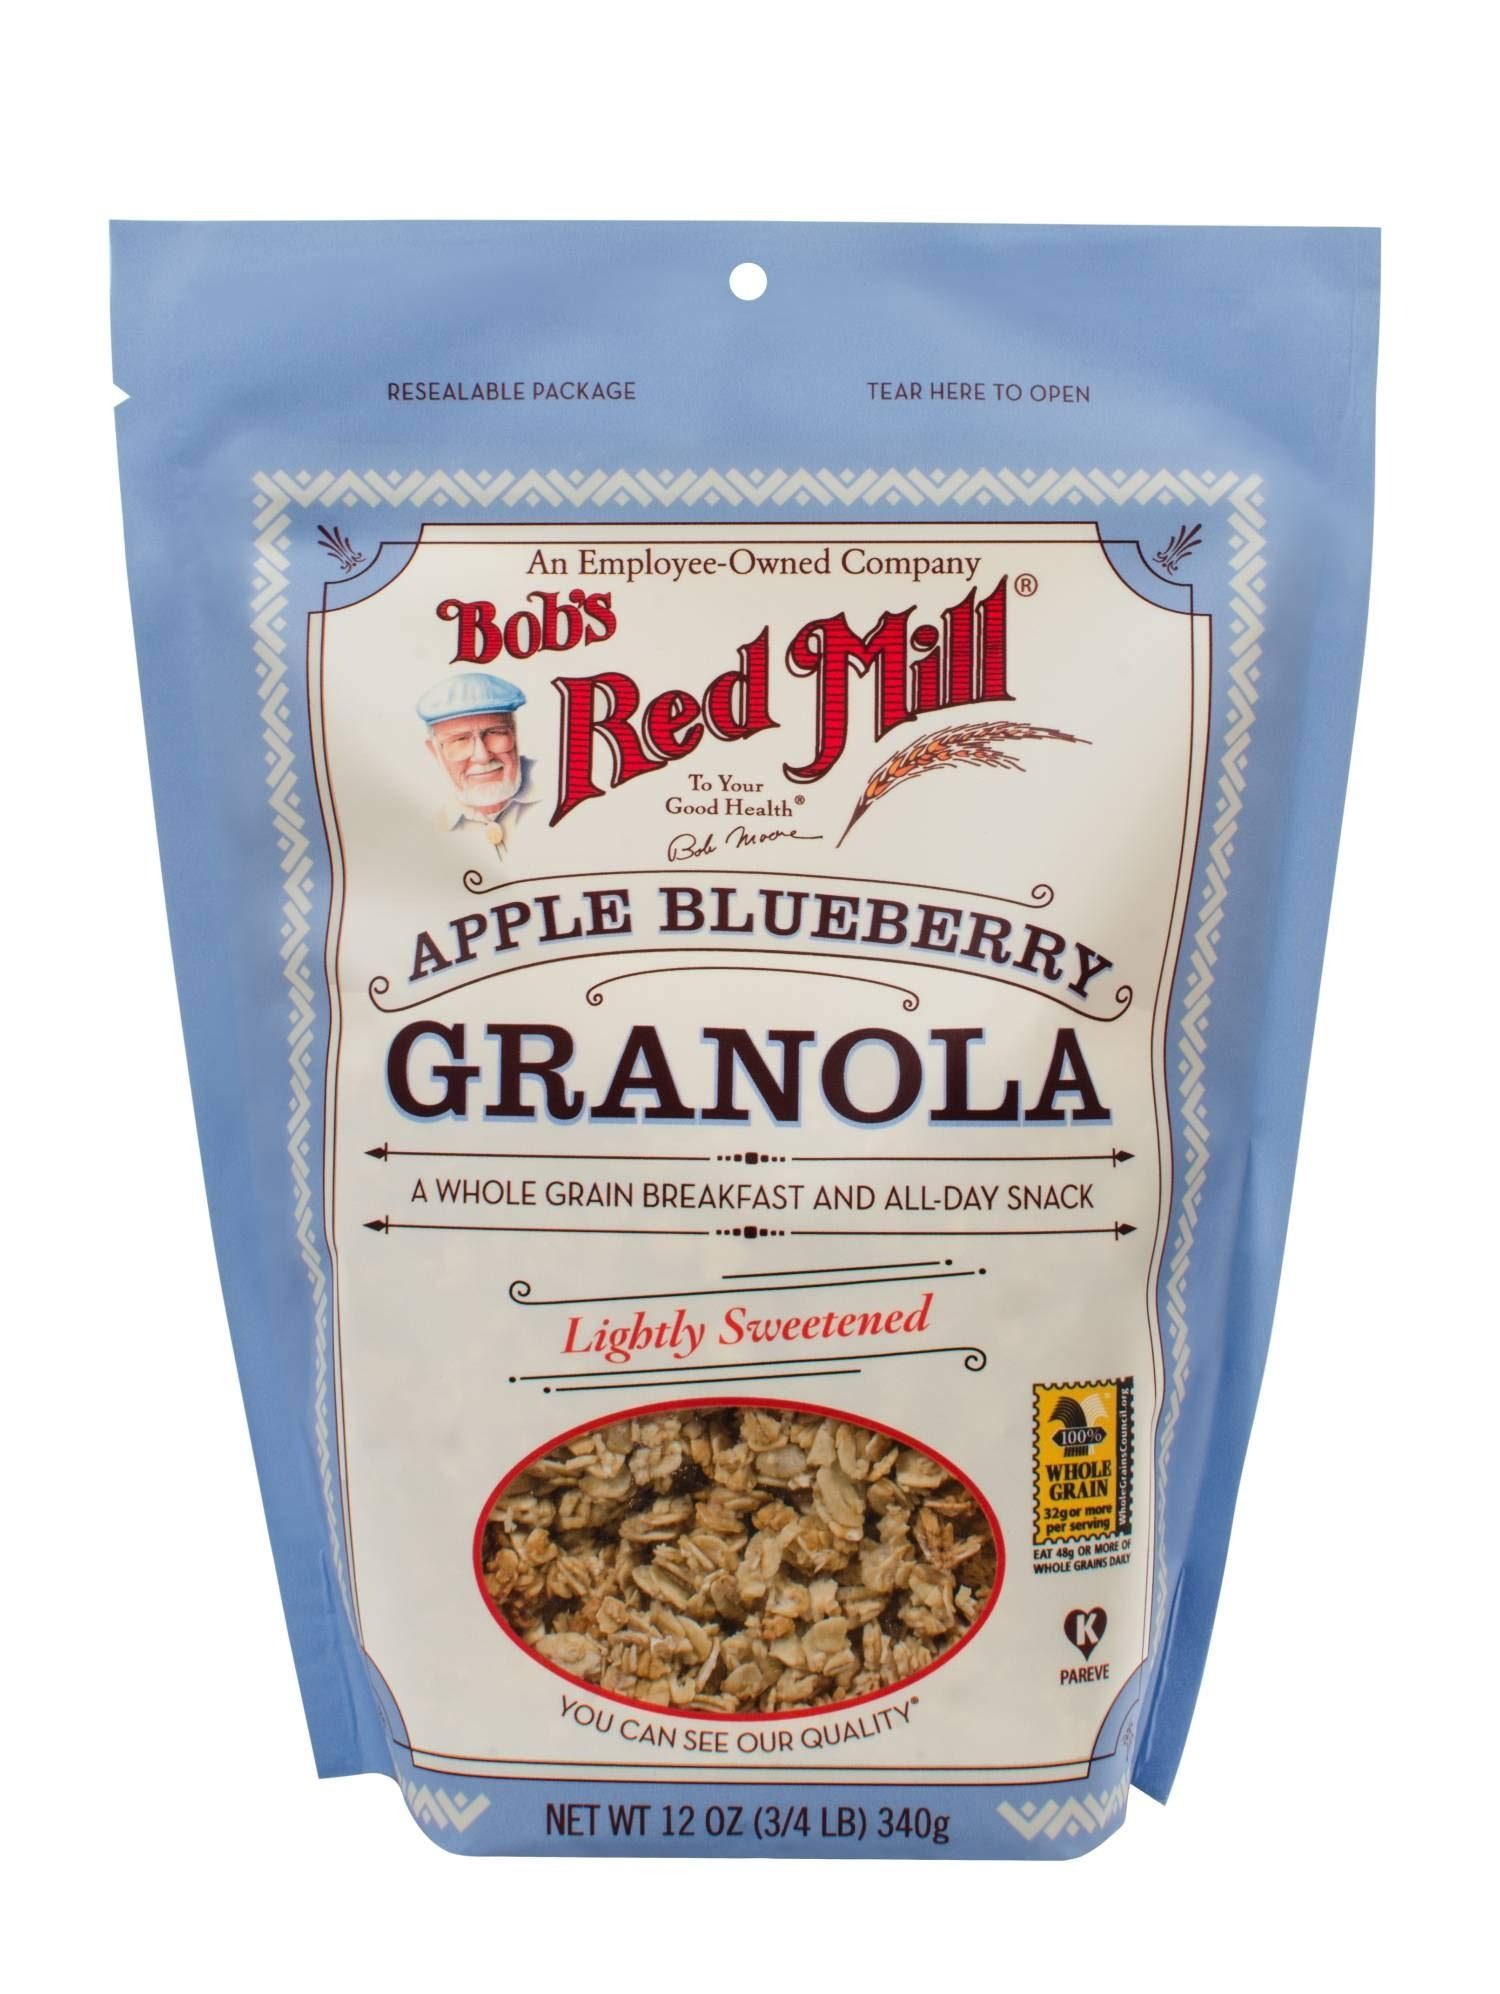
Item Name: Bob's Red Mill Apple Blueberry Granola, 12-ounce (Package May Vary)
Bullet Point 1: One, 12 oz. bag (0.75 lbs.)
Bullet Point 2: Vegan; Vegetarian; 100% Whole Grain; Kosher Pareve
Bullet Point 3: Stand-up, resealable packaging
Bullet Point 4: Good source of dietary fiber; 5g protein per serving
Bullet Point 5: Convenient on-the-go meal or snack
Value: 12.0
Unit: ounce

Price: 4.69